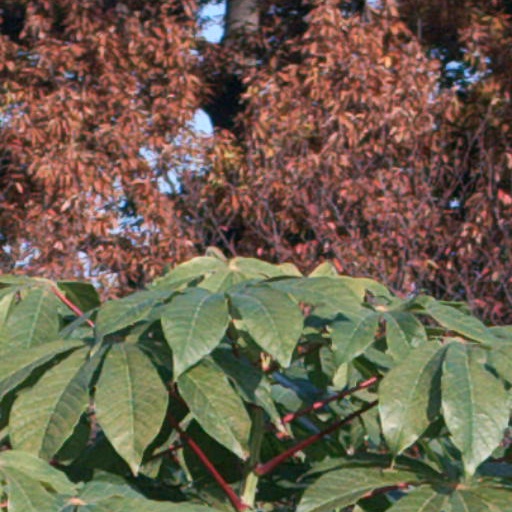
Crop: cassava